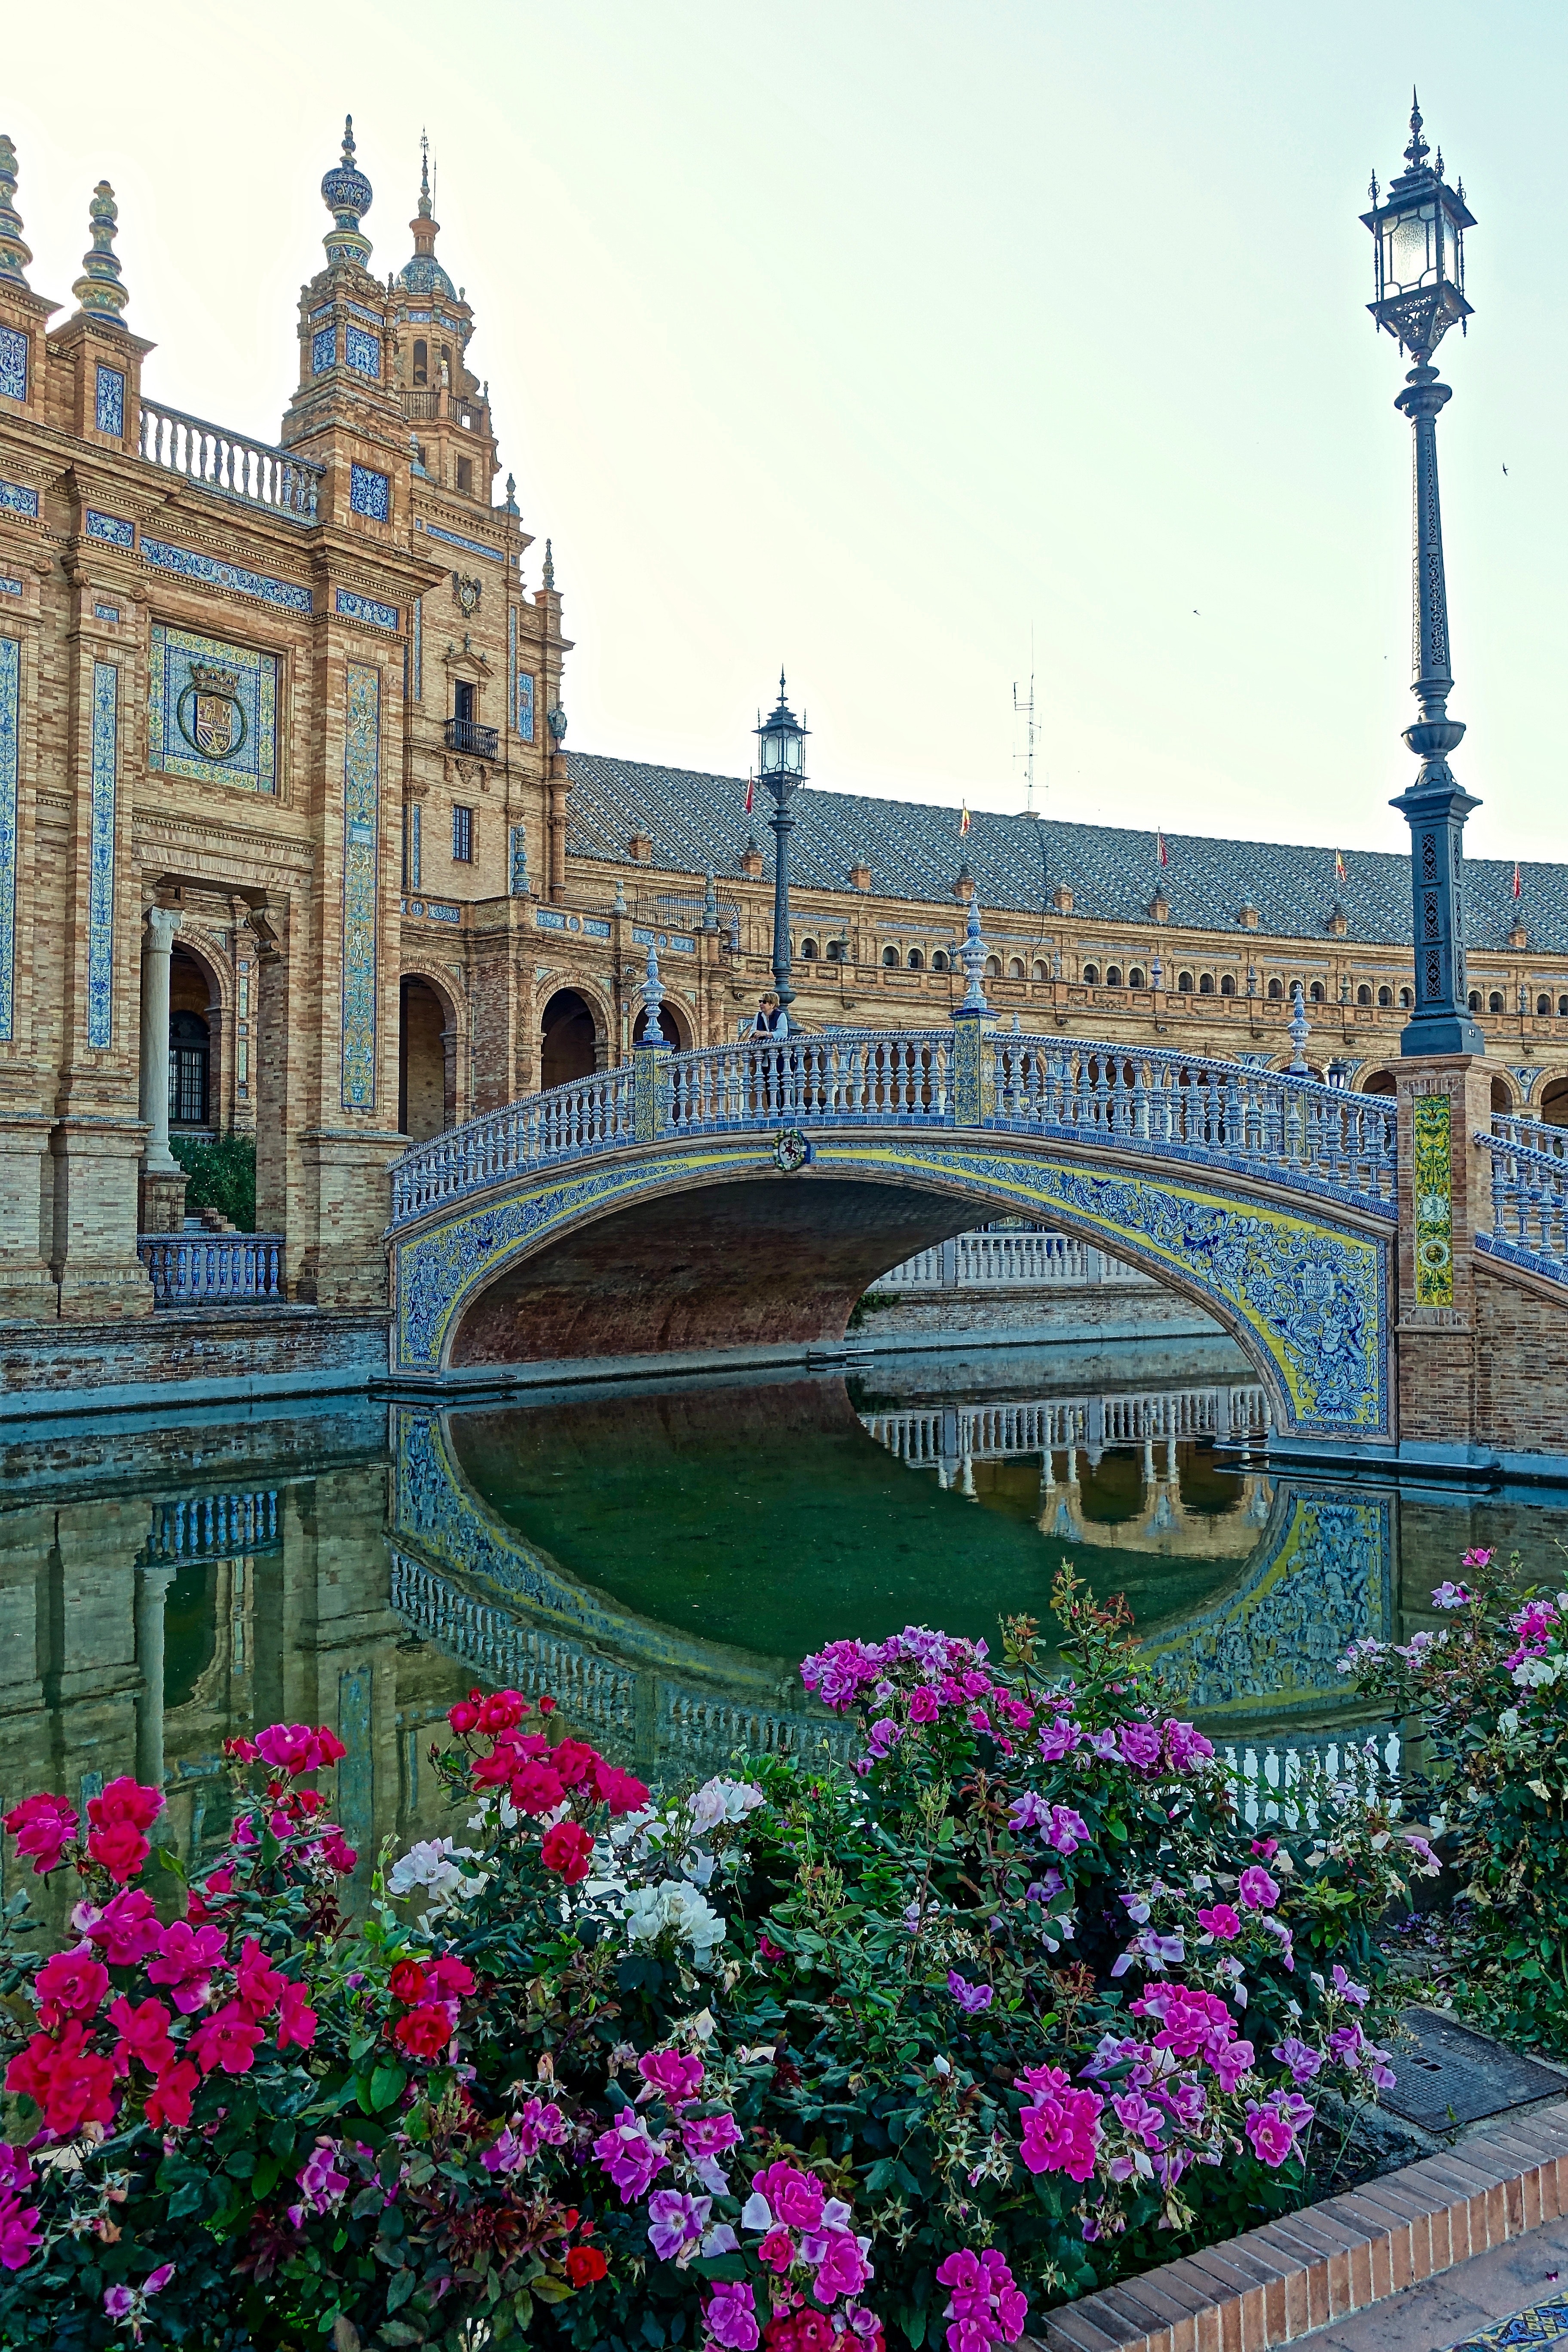
landmark, architecture, building, public space, plaza, city, flower, plant, tourism, basilica, cathedral, tourist attraction, vacation, river, town square, facade, palace, arch, nonbuilding structure, place of worship